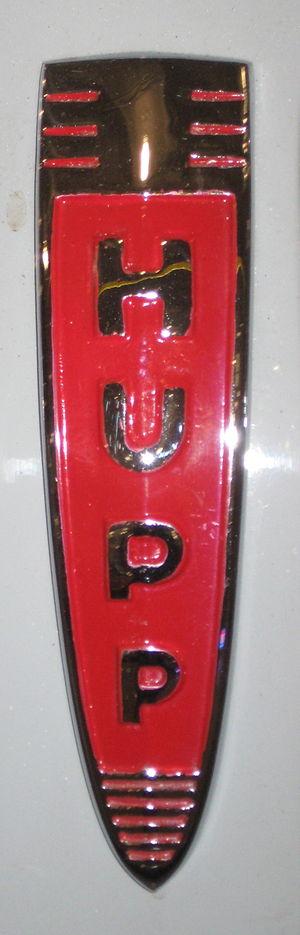
Hupmobile est une automobile construite entre 1909 et 1940 par la Hupp Motor car Company, qui se situait au 345 Avenue de Bellevue à Detroit, Michigan. Sa première voiture, le Modèle 20, a été présenté au public au salon Automobile de Detroit en février 1909. La société a initialement produit plus de 500 véhicules.